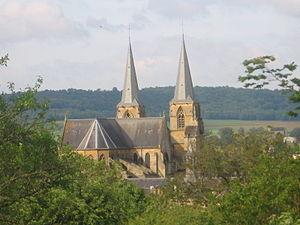
Cet article recense les monuments historiques de France classés en 1840, la première protection de ce type dans le pays.